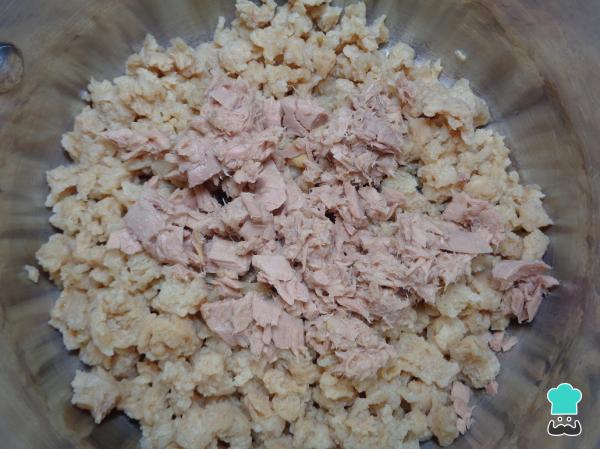
Ahora una vez lista nuestra soya la mezclamos con el atún e integramos perfectamente.